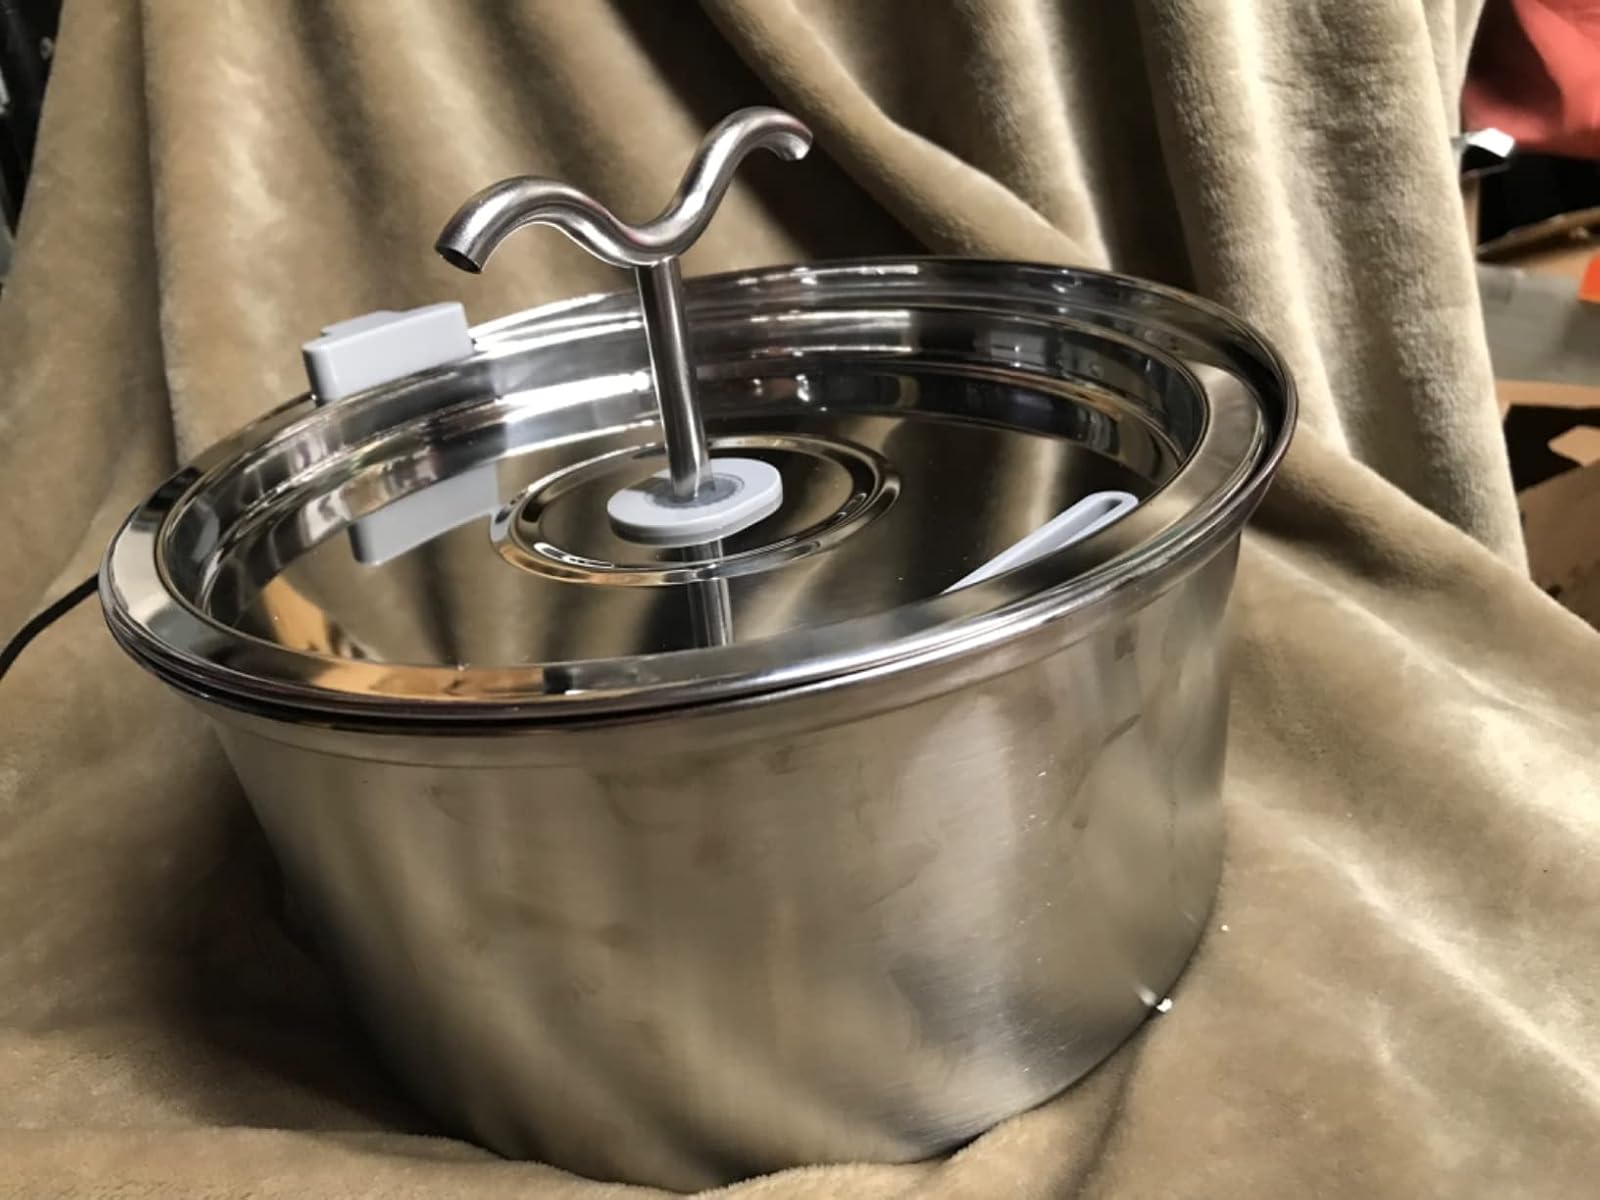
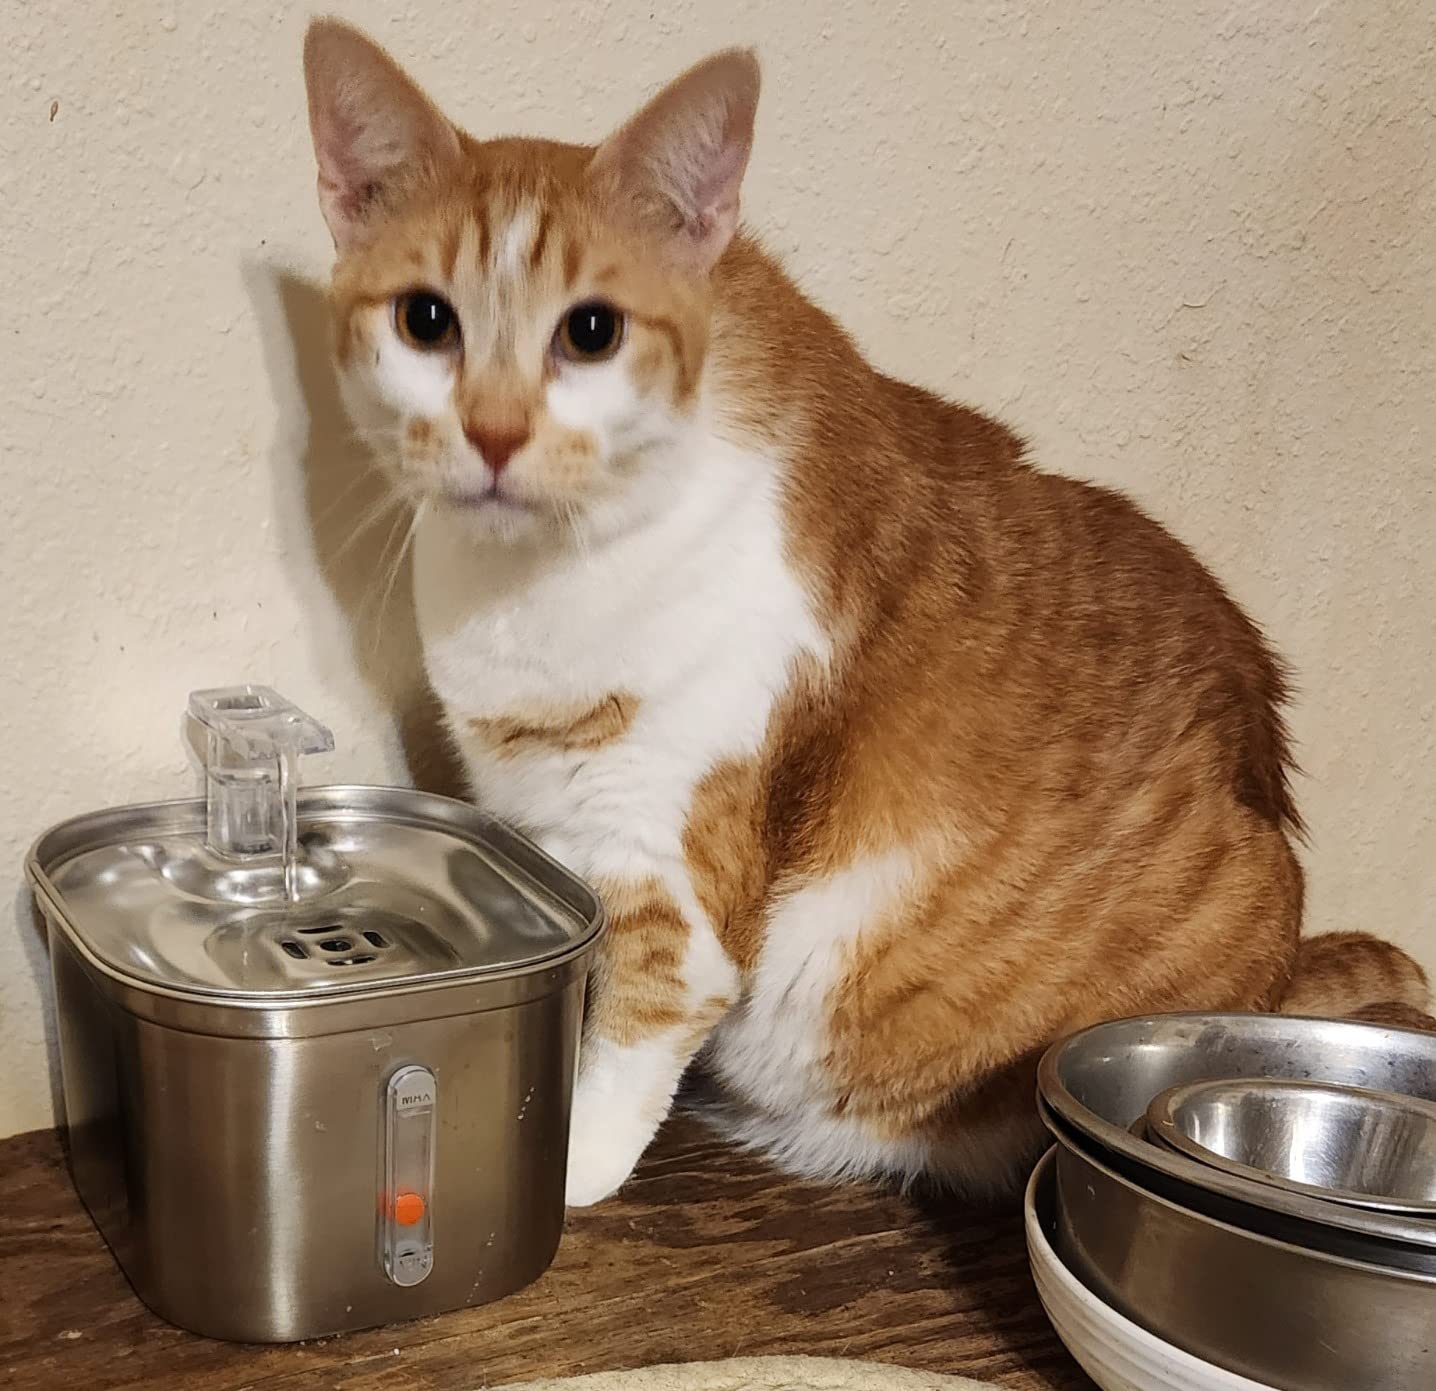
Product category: items_bowl
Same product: no